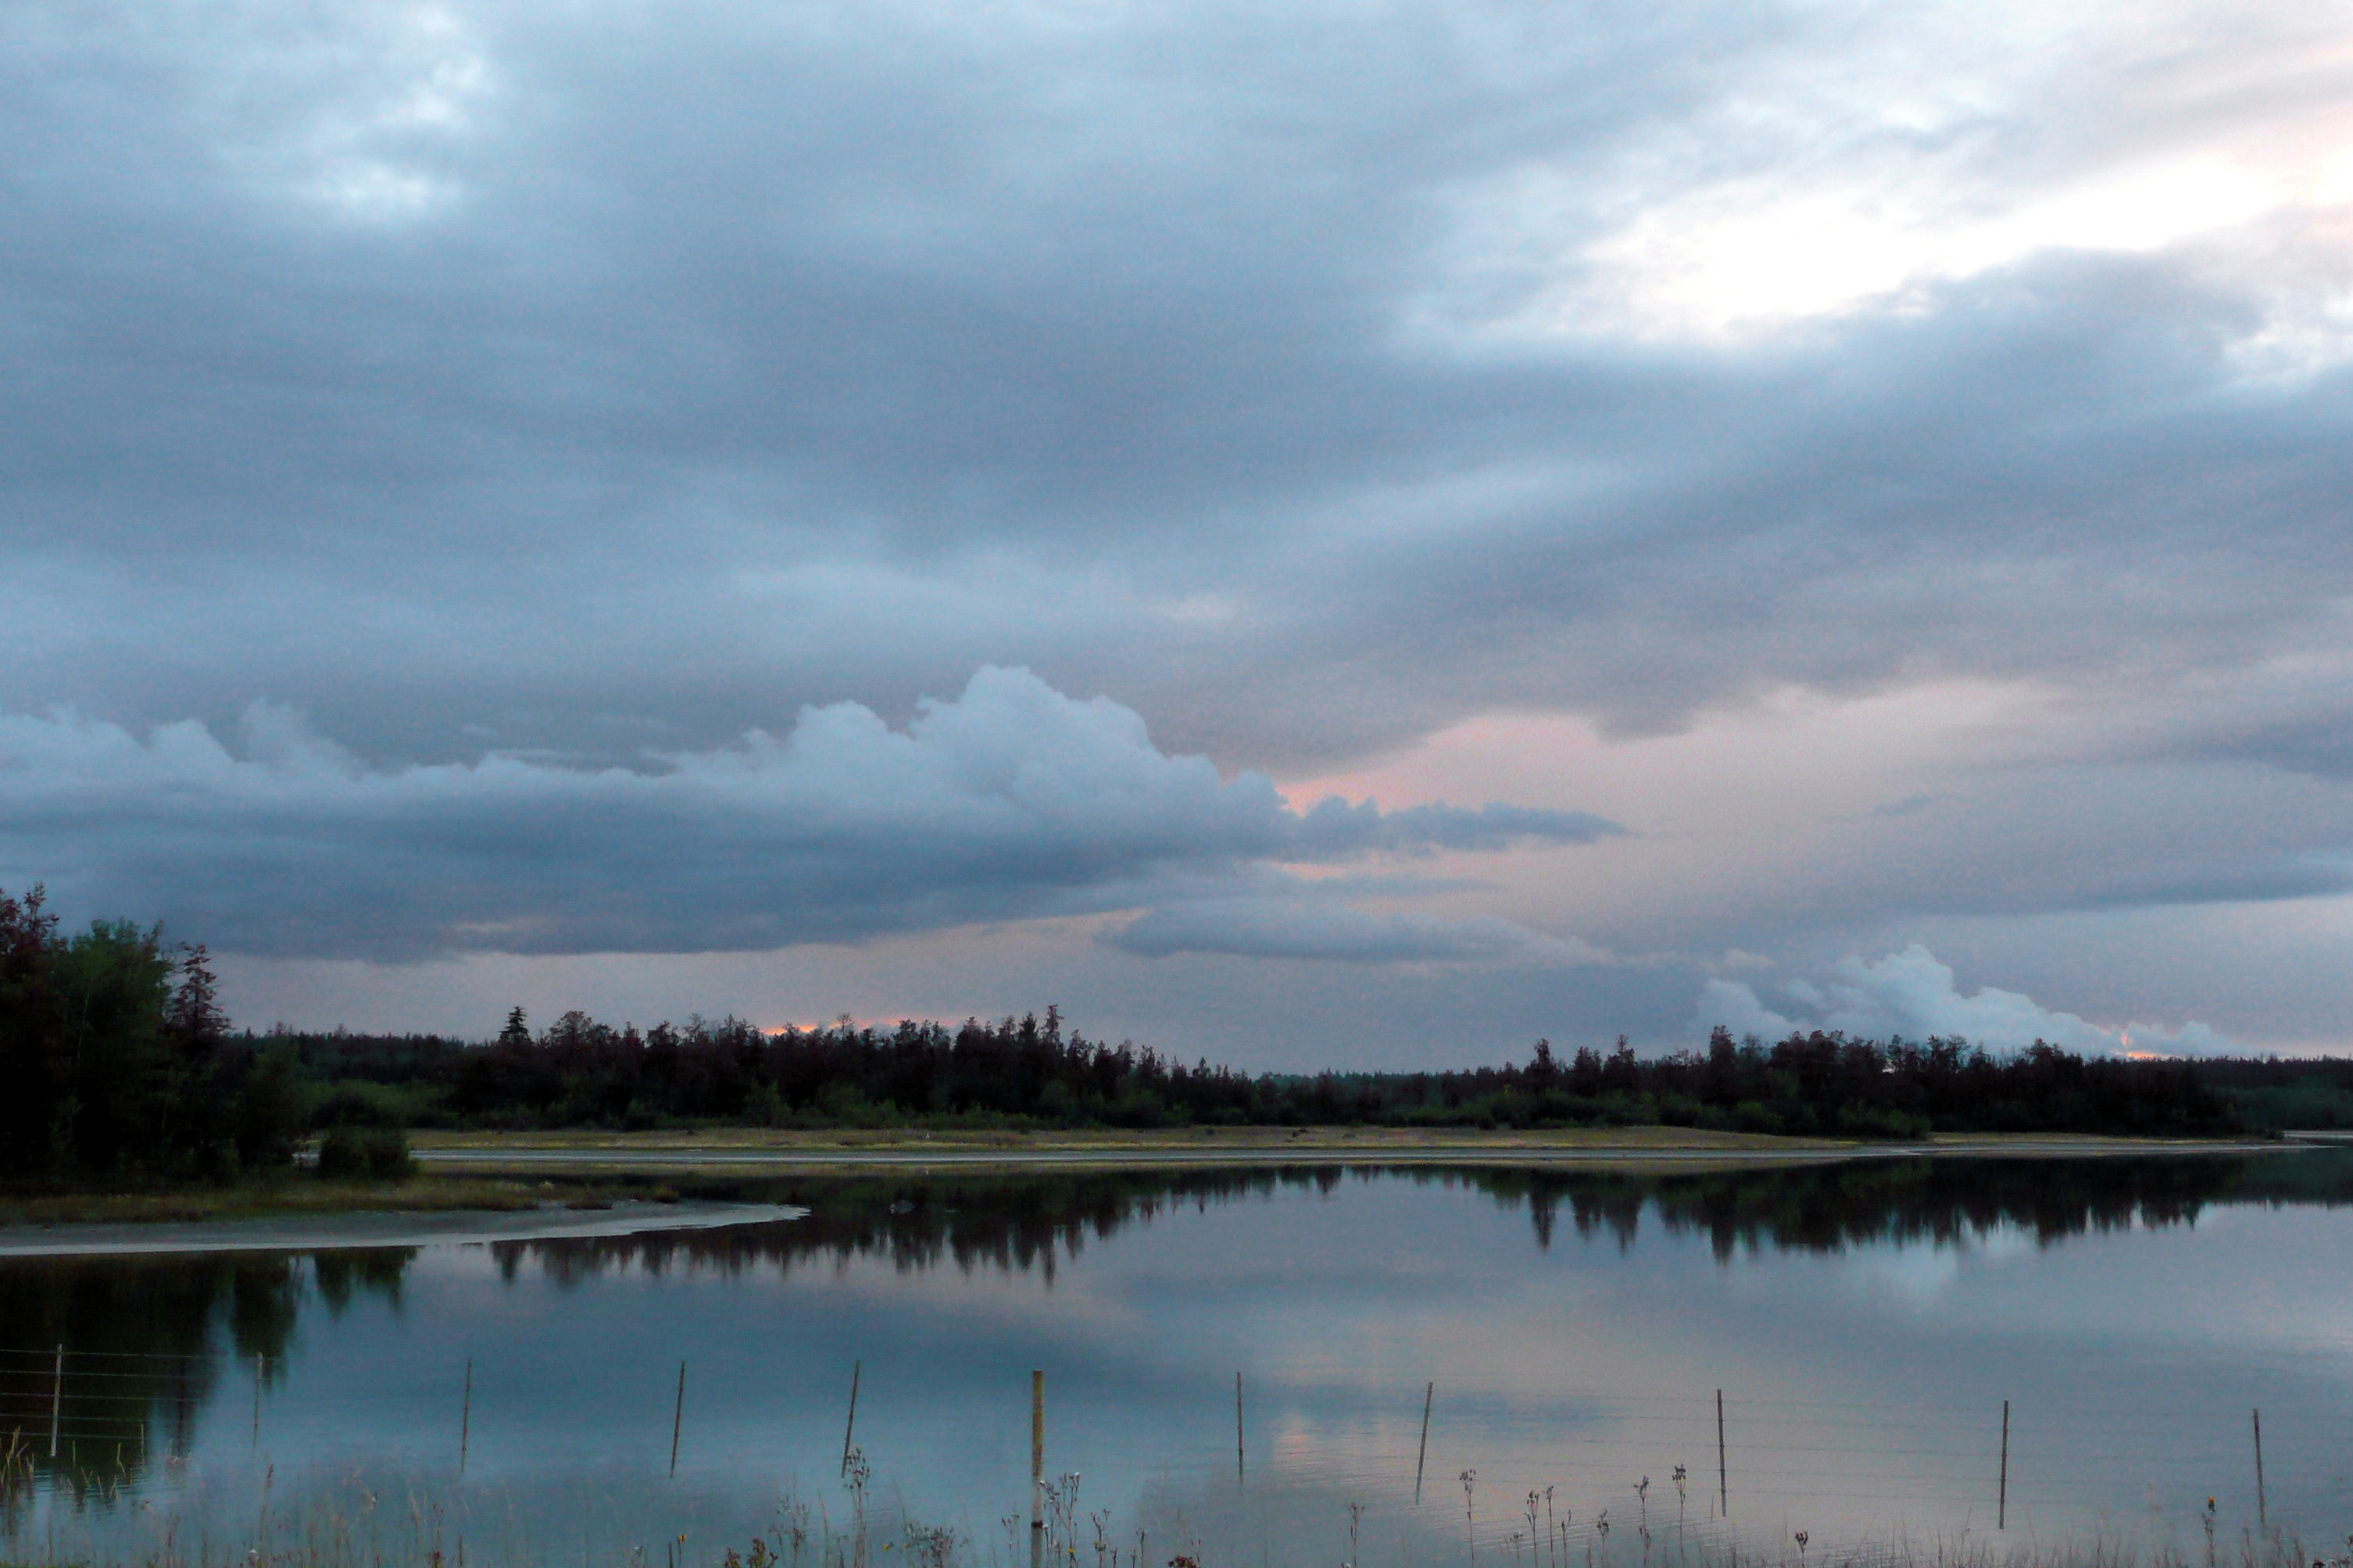
landscape, water, nature, forest, marsh, swamp, cloud, sky, sunset, morning, lake, dawn, dusk, reflection, natural, scenery, weather, reservoir, trees, clouds, wetland, thunderstorm, beautiful, loch, the evening sky, atmospheric phenomenon